Wheelchair

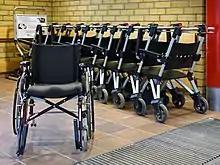
Folding chair and stackable rigid chairs for visitors in NÄL hospital, Sweden

The earliest records of wheeled furniture are an inscription found on a stone slate in China and a child's bed depicted in a frieze on a Greek vase, both dating between the 6th and 5th century BC. The first records of wheeled seats being used for transporting disabled people date to three centuries later in China; the Chinese used early wheelbarrows to move people as well as heavy objects. A distinction between the two functions was not made for another several hundred years, until around AD 525, when images of wheeled chairs made specifically to carry people began to occur in Chinese art.